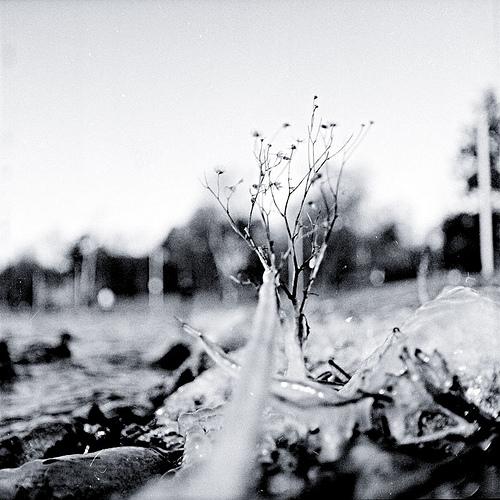
Weather: snow or frosty